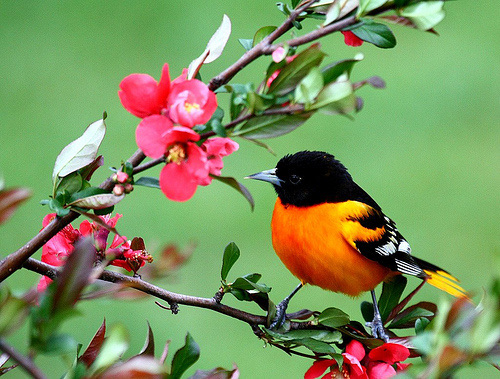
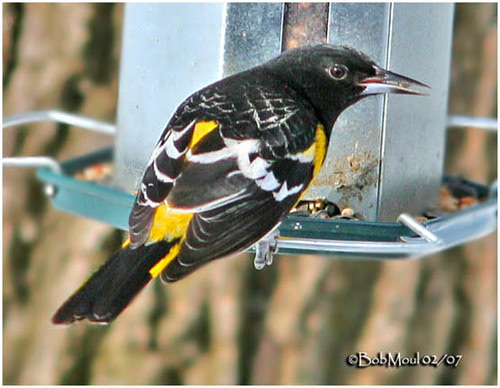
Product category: misc
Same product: yes